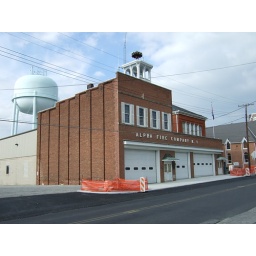
With a water tower in the background